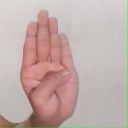
अक्षर: ब